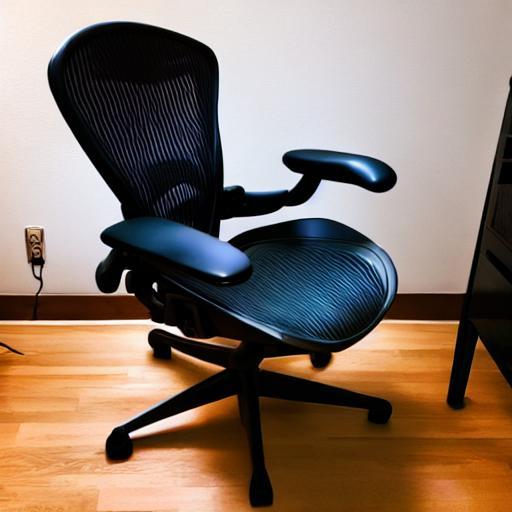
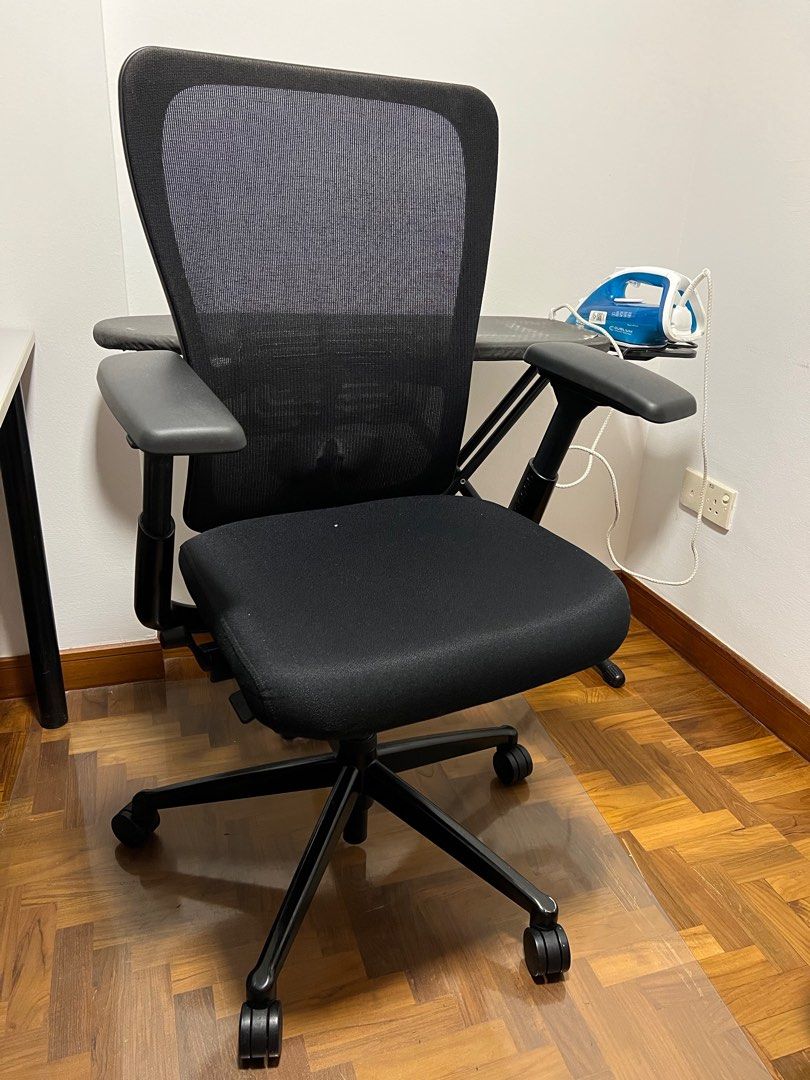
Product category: items_chair
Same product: no